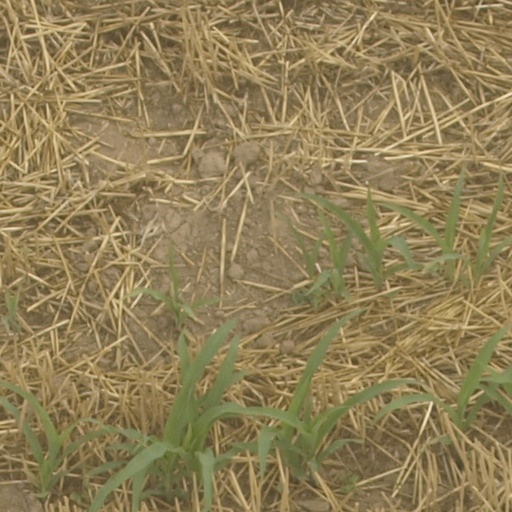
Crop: maize; corn